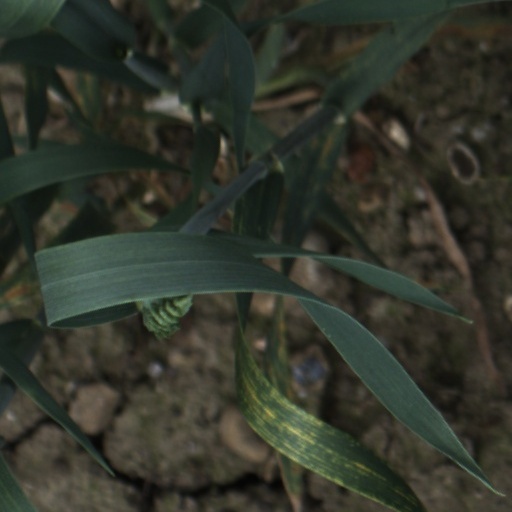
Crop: wheat